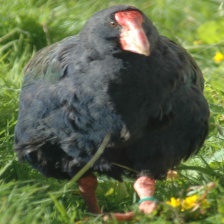
Species: TAKAHE
Scientific name: PORPHYRIO HOCHSTETTERI
ImageNet parent category: european_gallinule